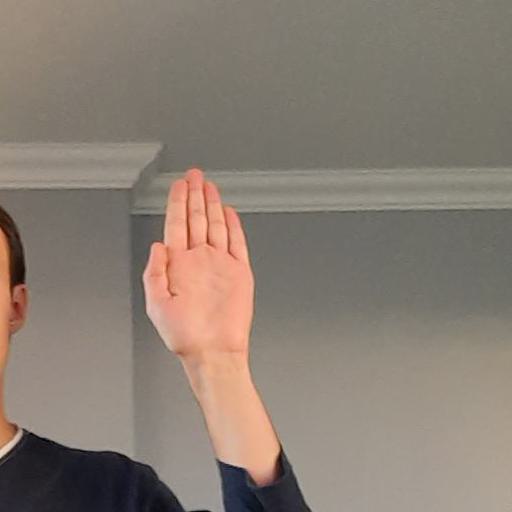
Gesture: stop